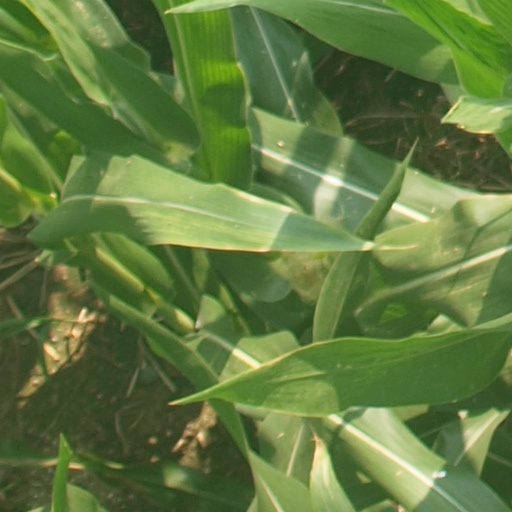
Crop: maize; corn